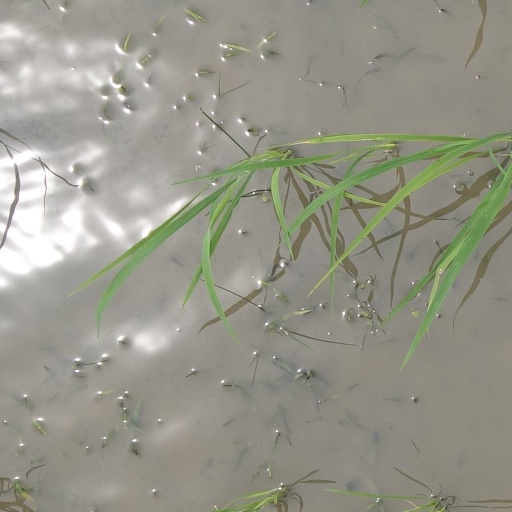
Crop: rice